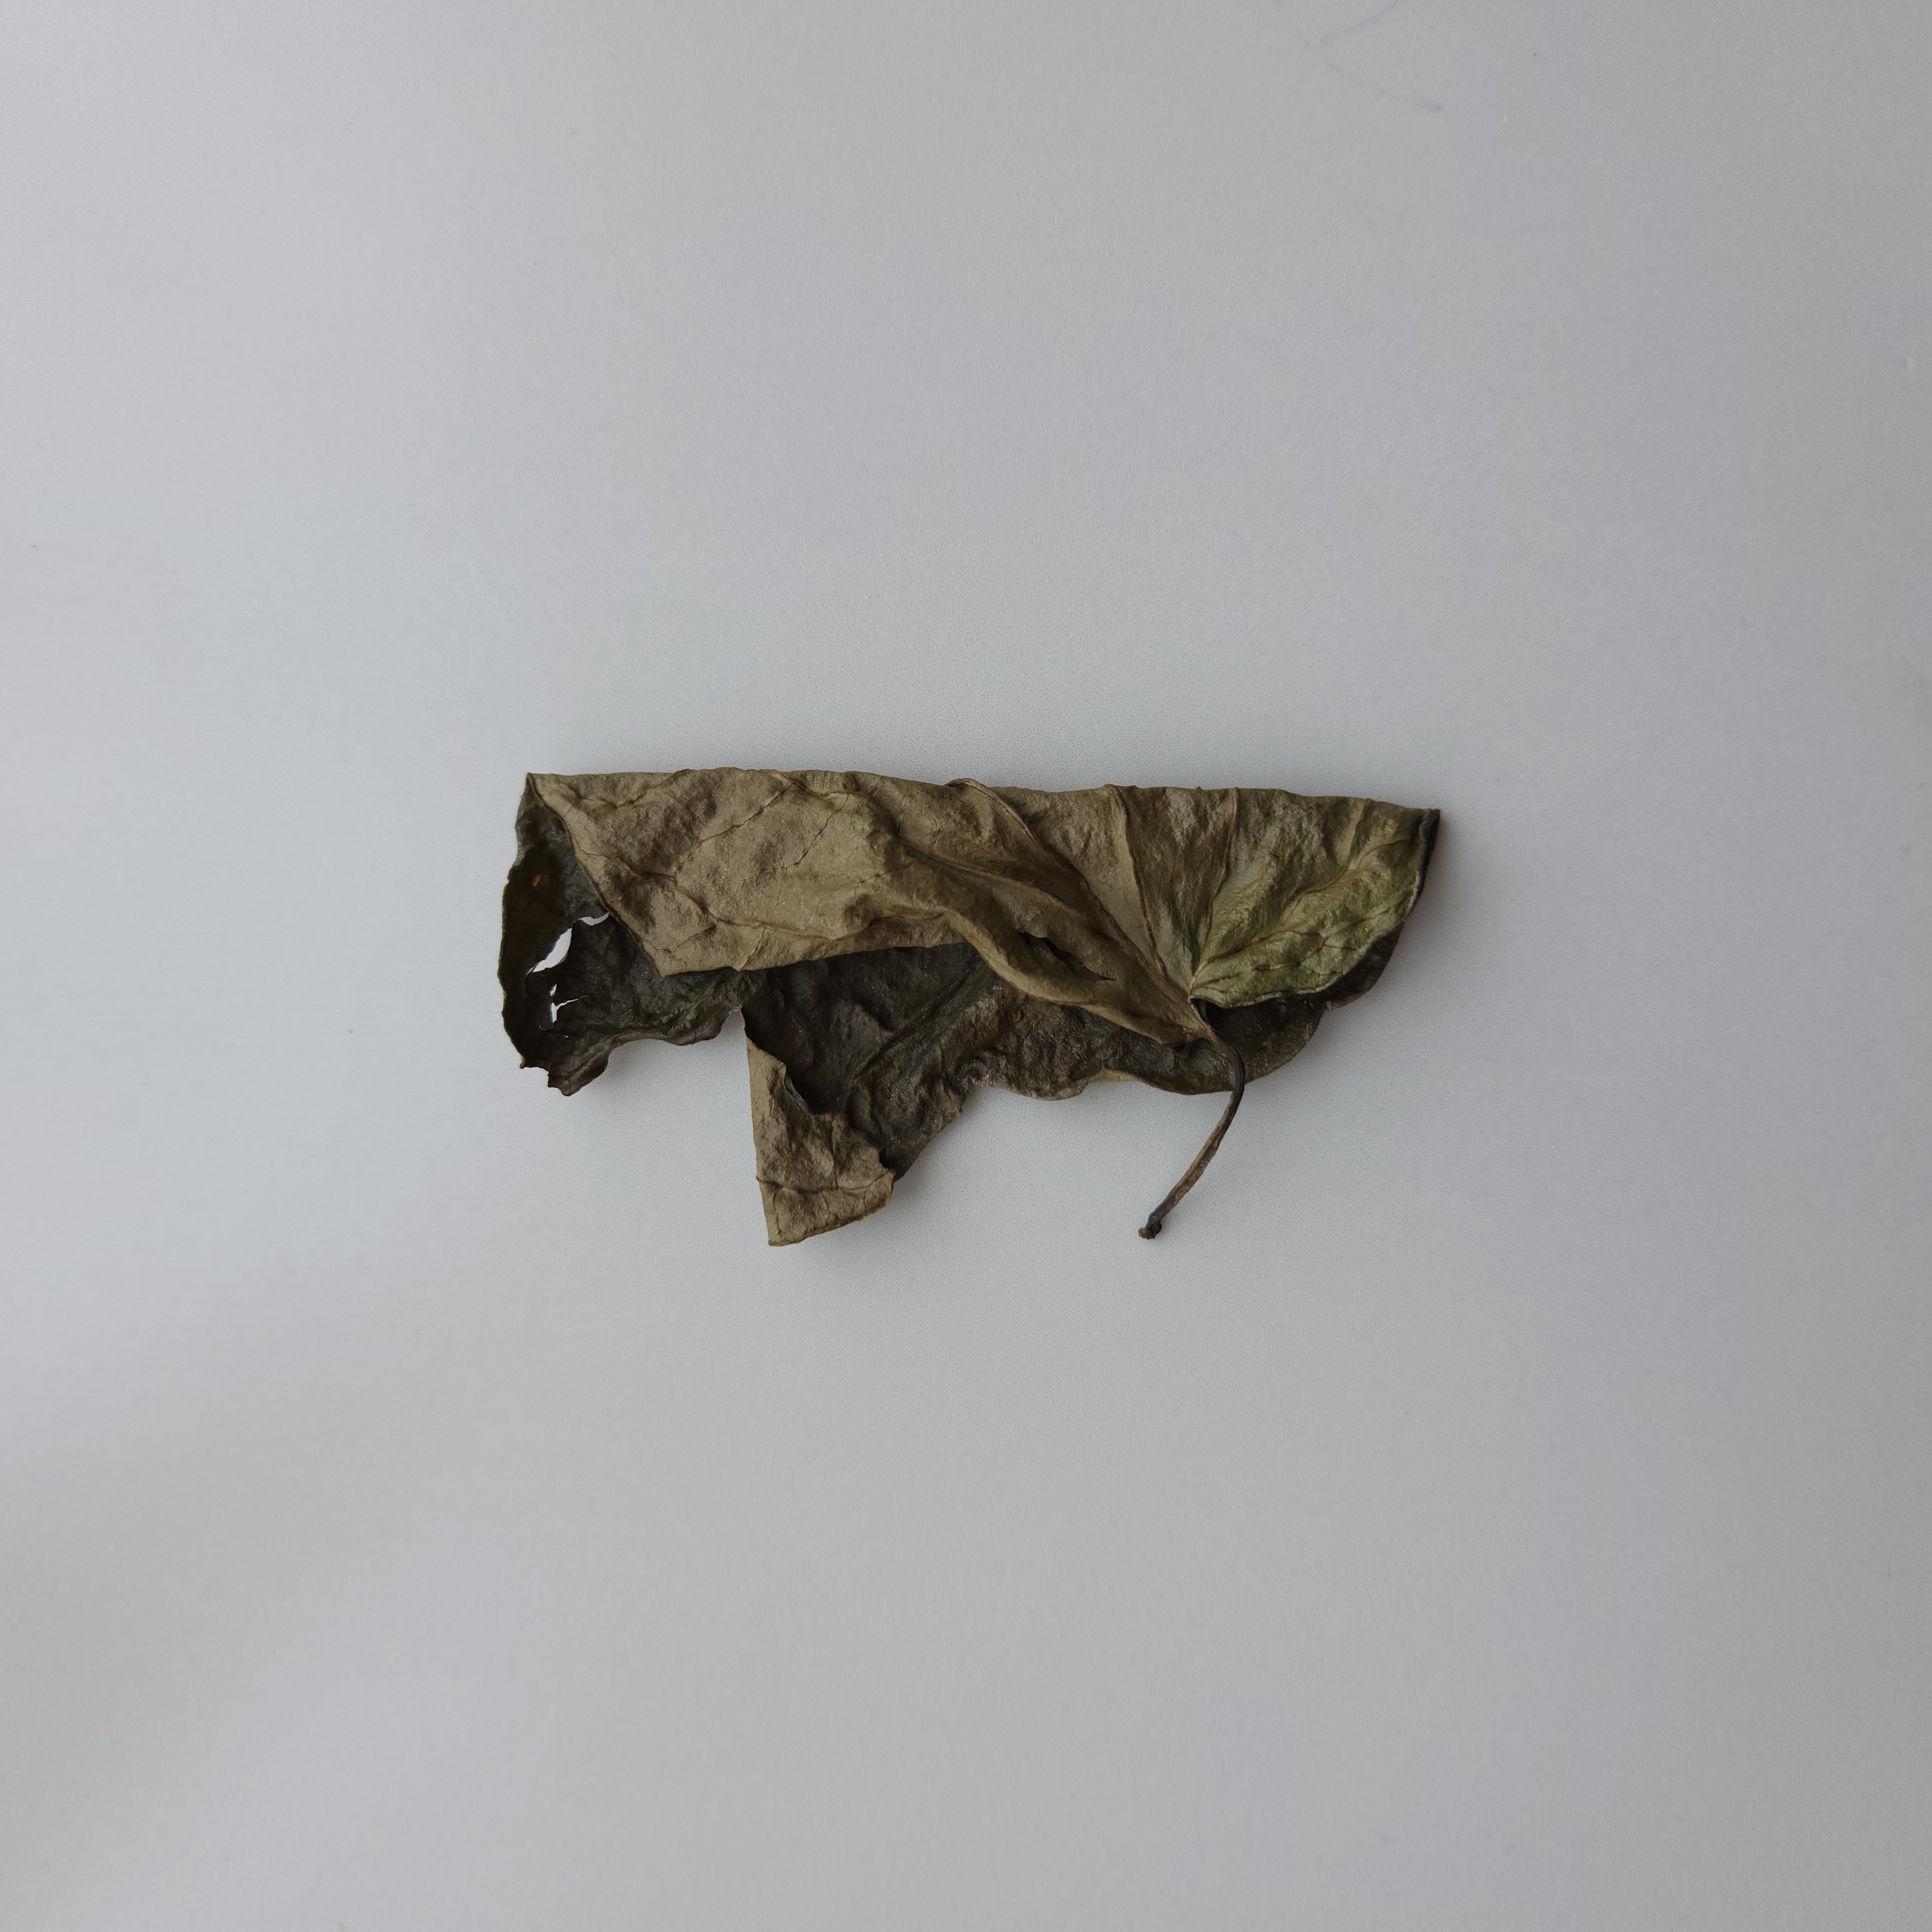
Label: Dried